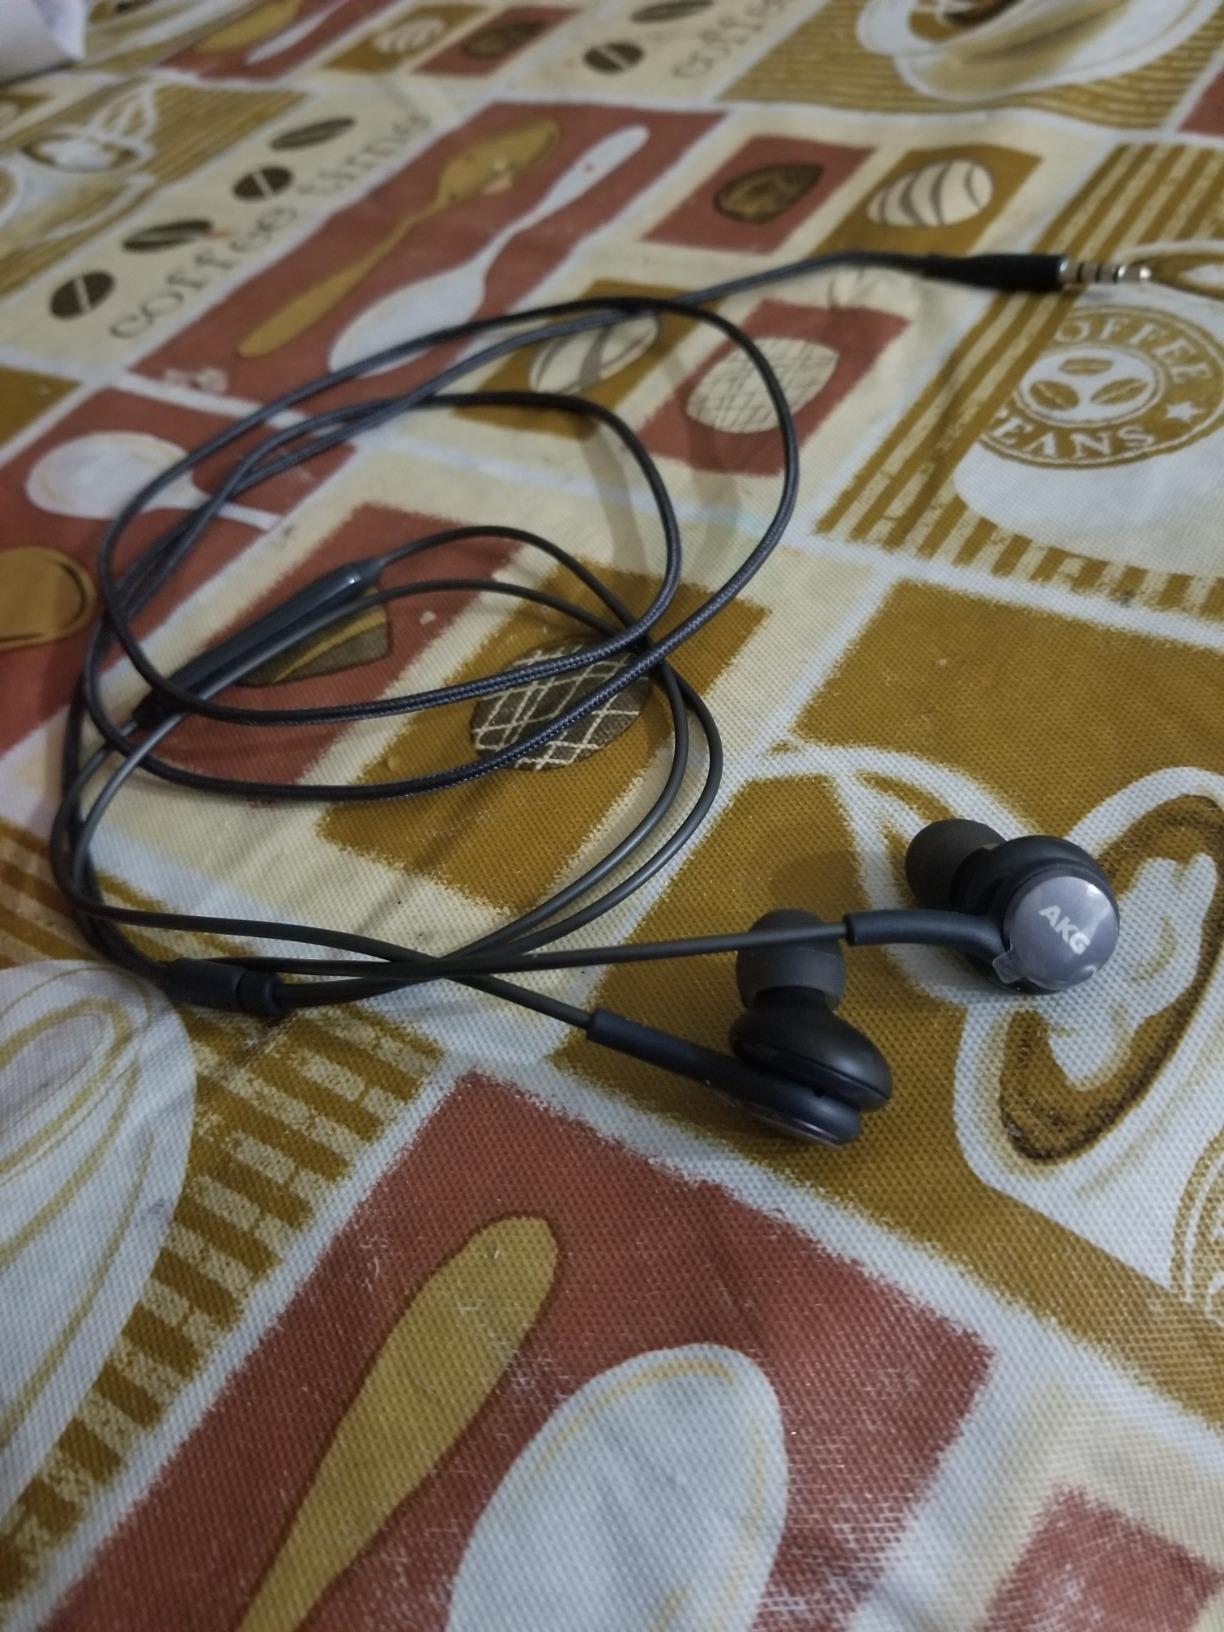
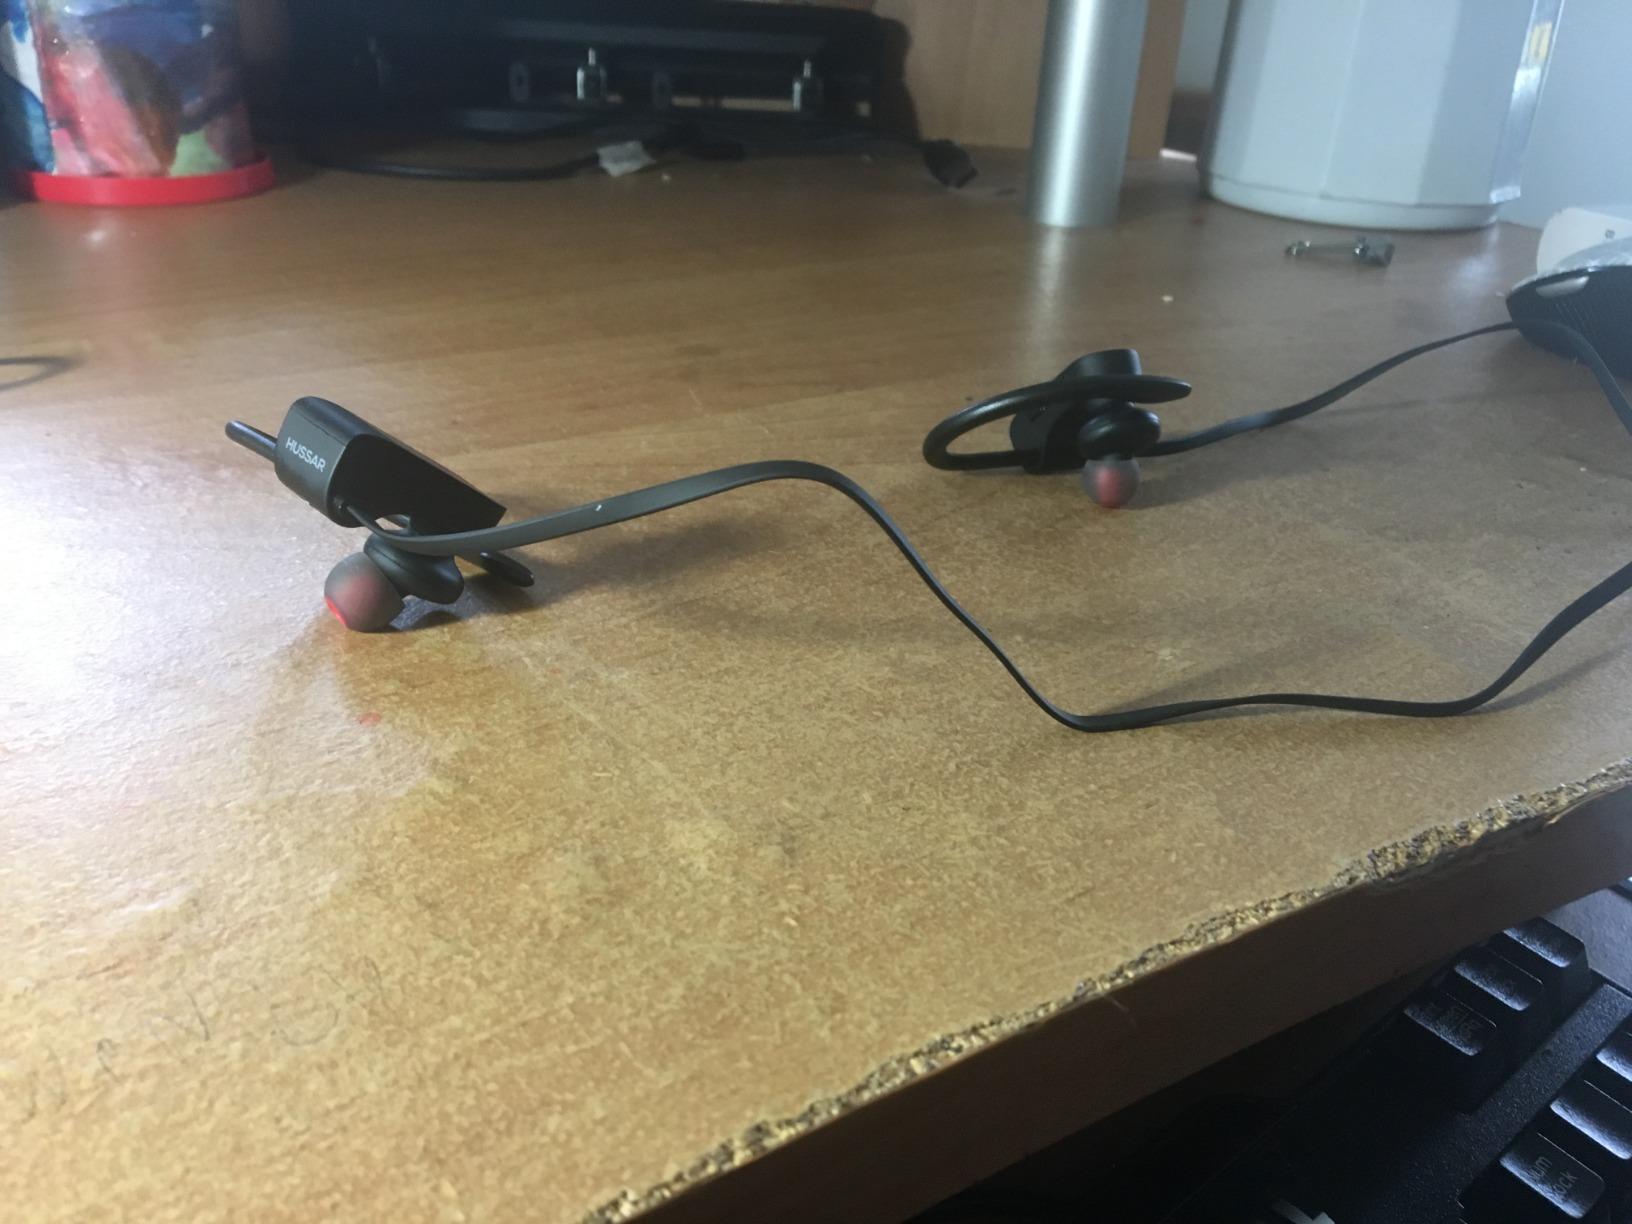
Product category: headphones
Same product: no